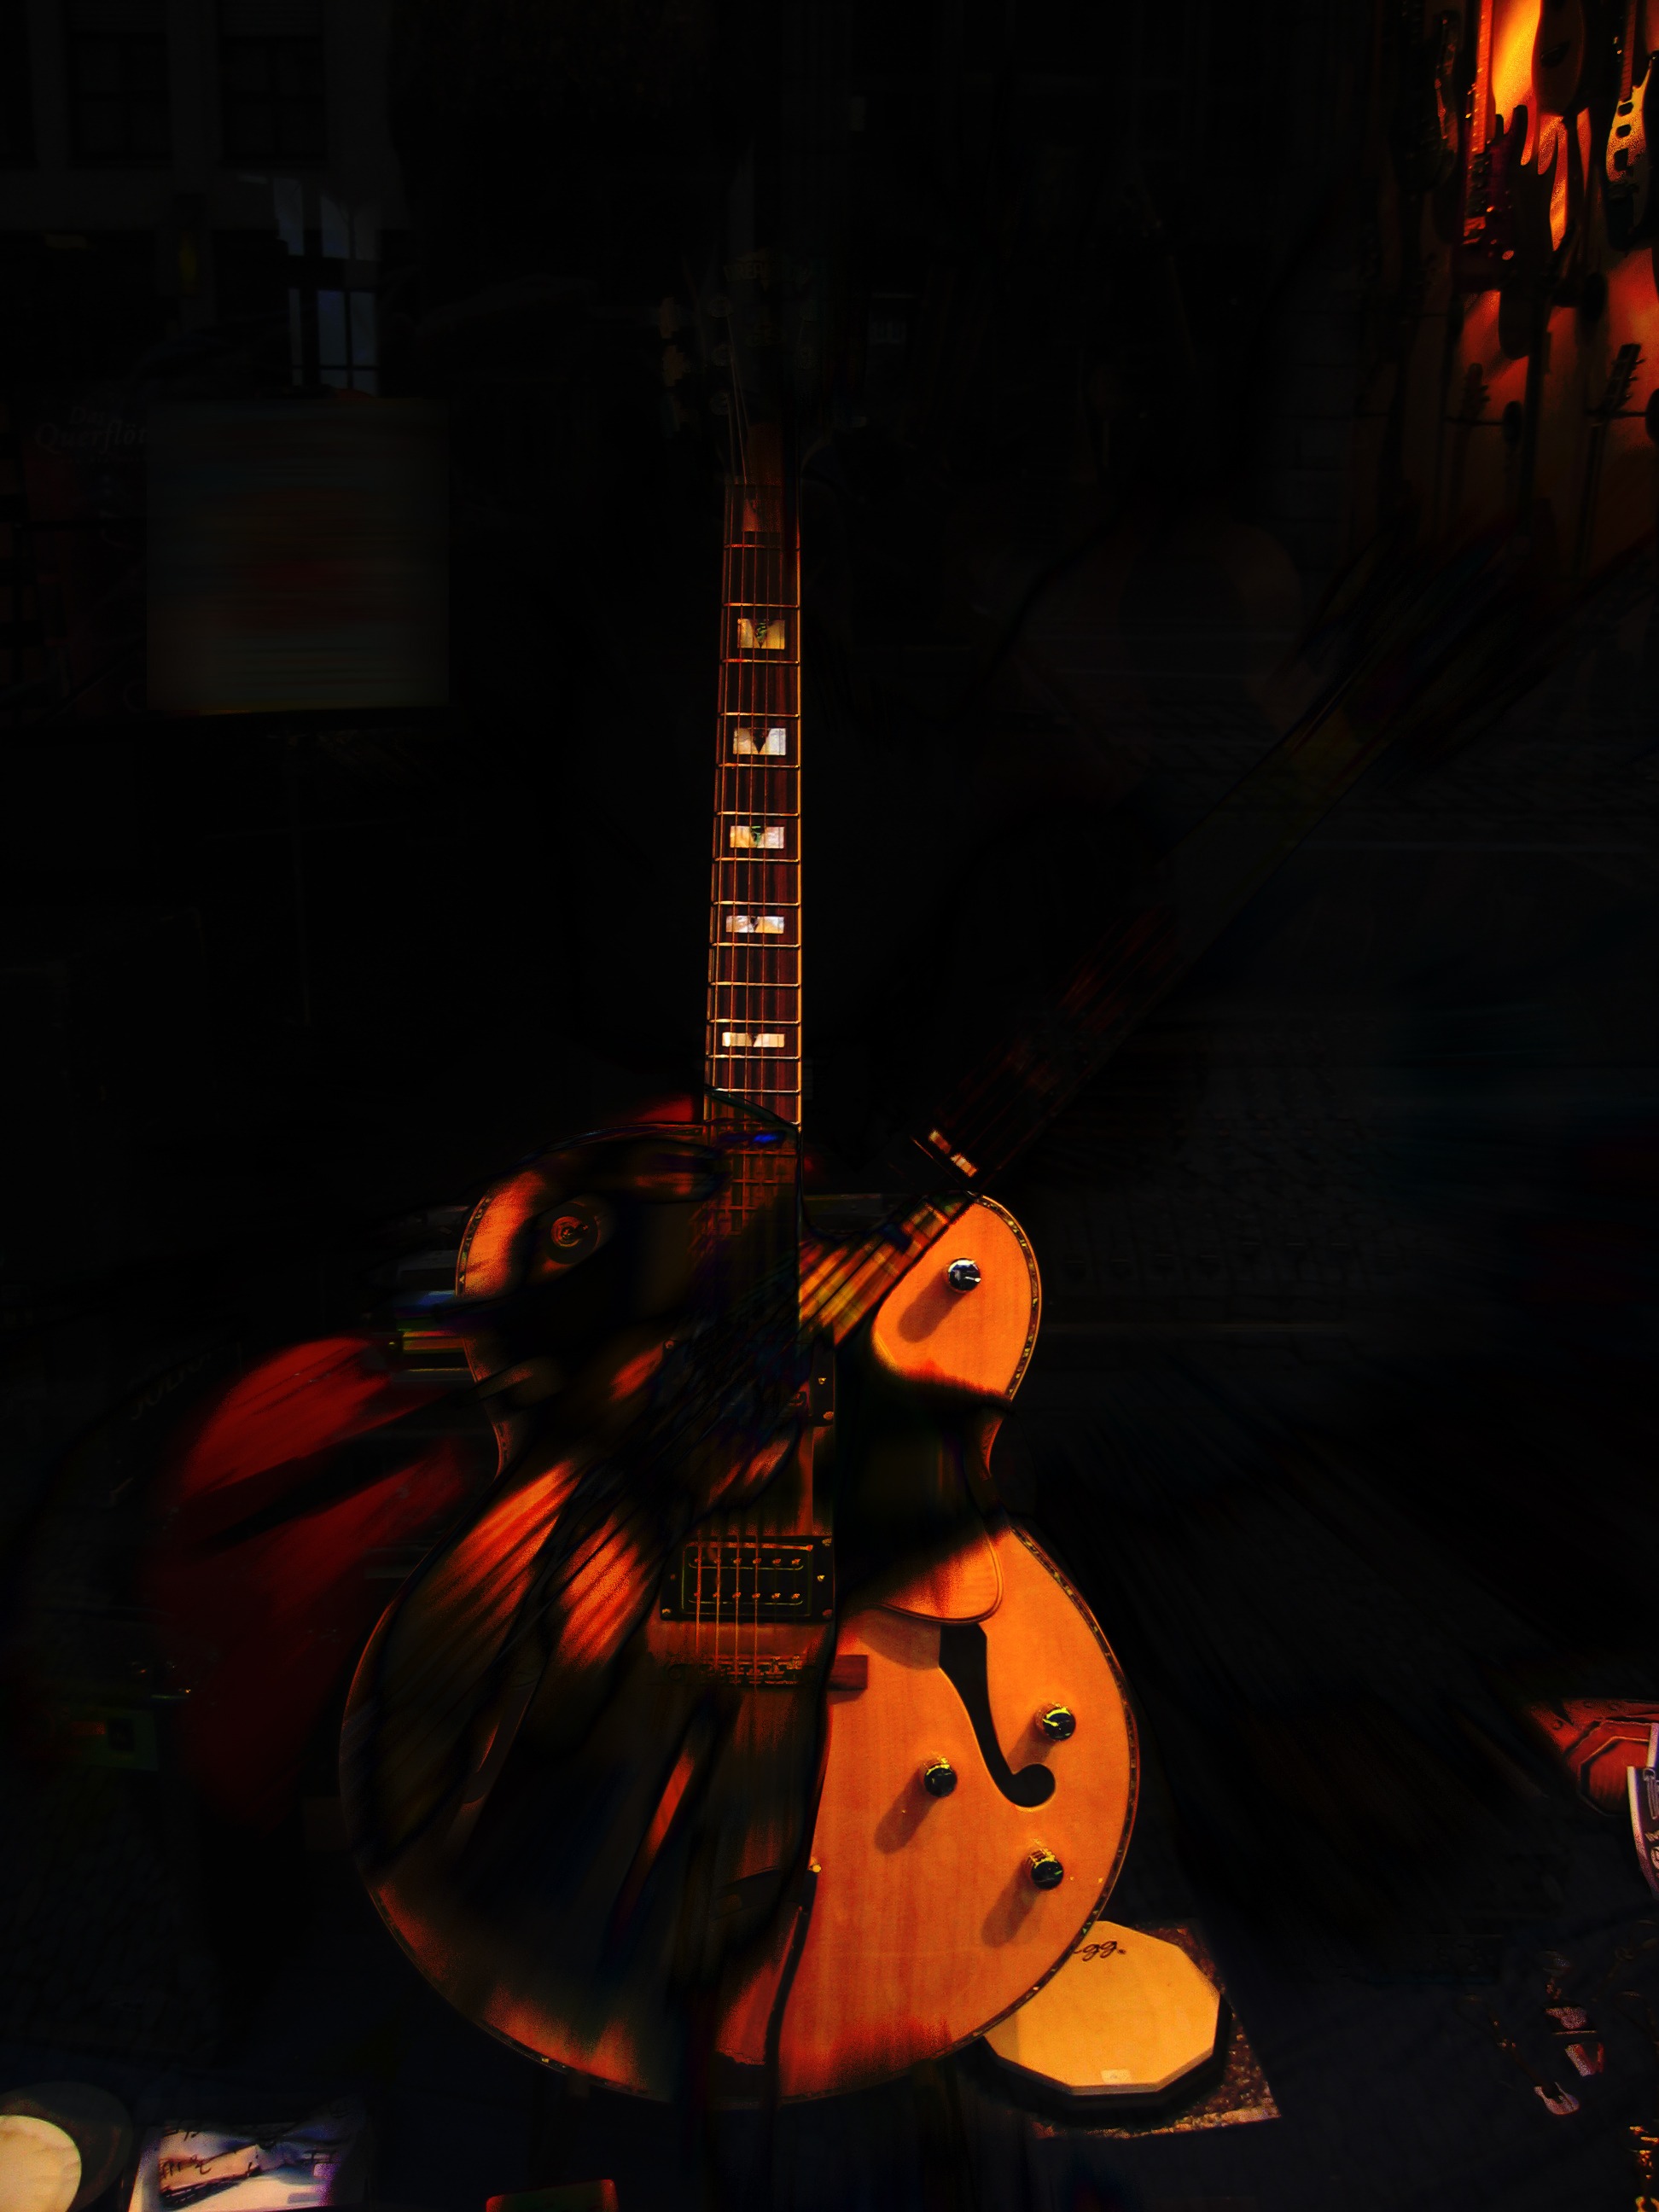
music, night, guitar, acoustic guitar, concert, pumpkin, halloween, darkness, musician, electric guitar, musical instrument, jack o lantern, sound, guitarist, midnight, tonkunst, clef, treble clef, notenblatt, string instrument, computer wallpaper, plucked string instruments, slide guitar